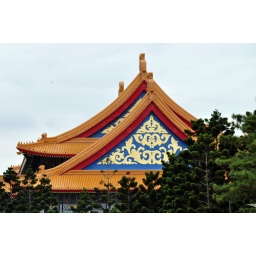
Ornate golden touch to roof of National Concert Hall at National Chiang Kai-shek Memorial Hall in Taipei.